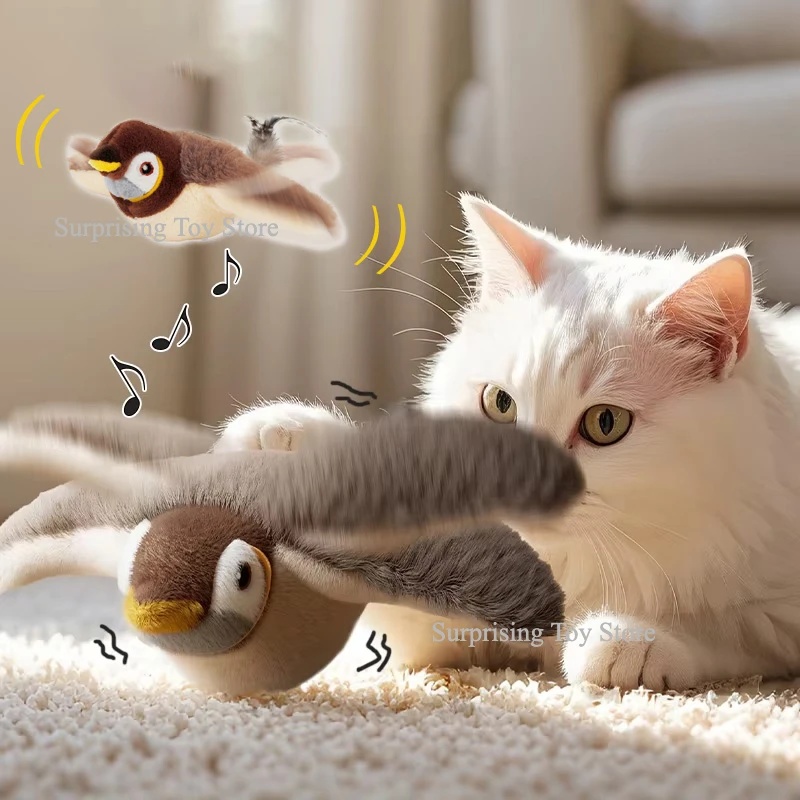
Flapping Bird Cat Toy
🐱 Specifications 🐱 Brand Name: PurrPlay 🐱 Battery Included: Yes 🐱 Smart Device: No 🐱 Material: Cloth 🐱 Toys Type: Squeak Toy 🐱 Suitable For: Cats 🐱 Electrical: Yes 🎁 Features ✨ Interactive Fun – Engaging squeak sound keeps cats entertained for hours 🐾 Durable Cloth Material – Soft yet sturdy for safe play ⚡ Battery-Powered – Consistent squeaks stimulate your cat’s hunting instincts 🏡 Perfect for Indoor Play – Lightweight and easy to use at home ✅ Safe & Non-Toxic – Free from harmful chemicals, safe for pets
Brand: Omni Vault
Category: Animals & Pet Supplies > Pet Supplies > Cat Supplies > Cat Toys > Squeakies